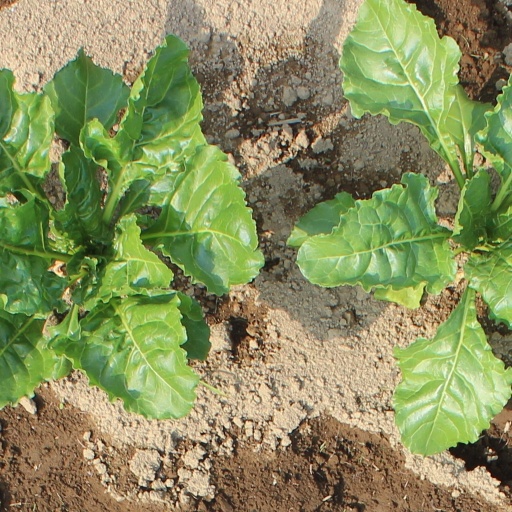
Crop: sugar beet